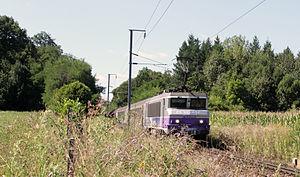
SNCF 522266 á Les Abrets, France.